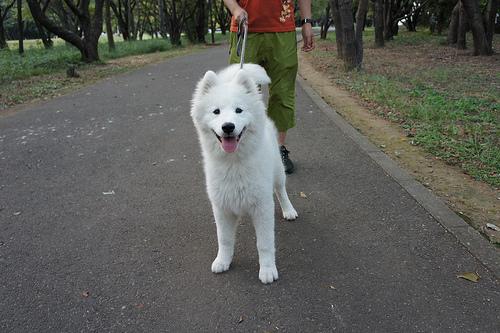
Breed: samoyed